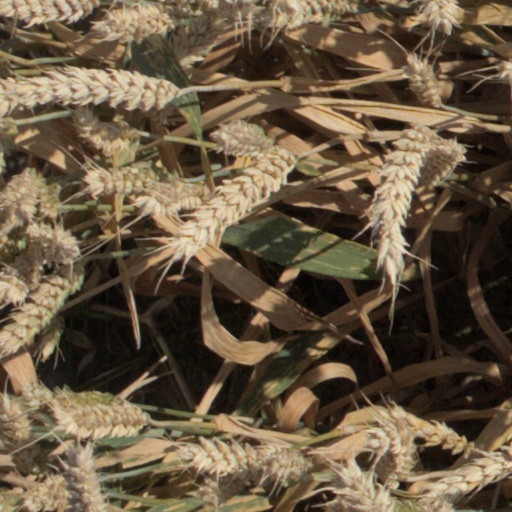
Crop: wheat